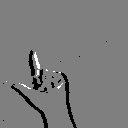
ASL letter: l